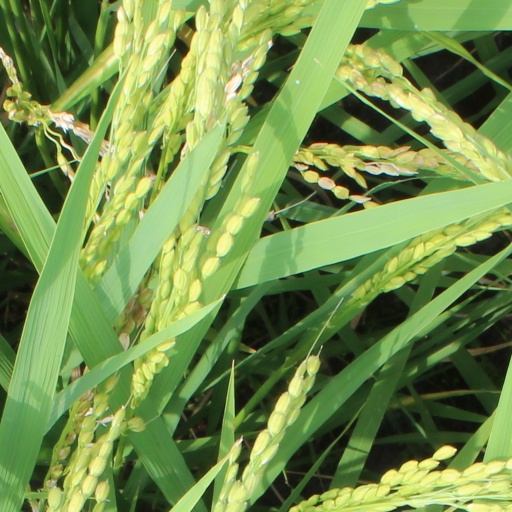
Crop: rice